Ebenezer Eastman

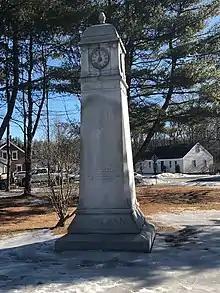
Obelisk honoring Captain Eastman in Concord, New Hampshire

Ebenezer Eastman (February 17, 1681 - July 28, 1748) was a provincial captain and supposed founding figure of Concord, New Hampshire. Born in Haverhill, Massachusetts, to a veteran of King Philip's War, Eastman participated in various military conflicts in Canada. Thoroughly involved in Concord's affairs, he established himself as a respected member of the town, at the time called Rumford. He is recorded as being the ""strong man"" of the now-capital.